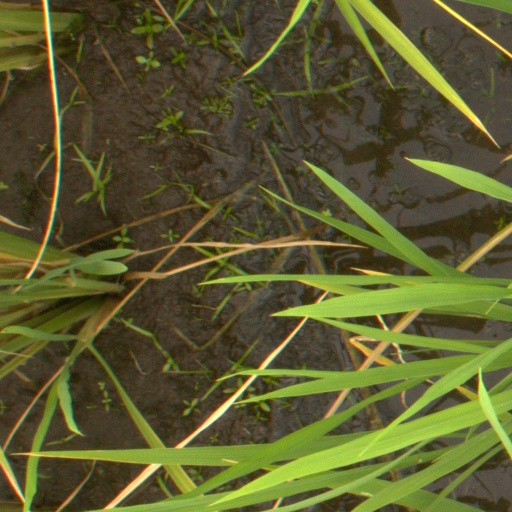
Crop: rice